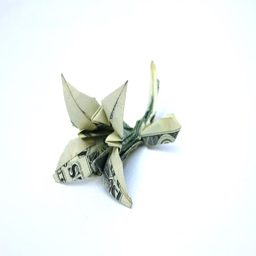
how to make person from venture funded company